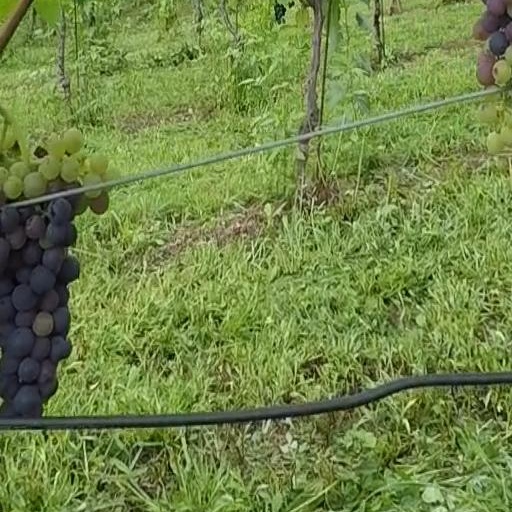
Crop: grape